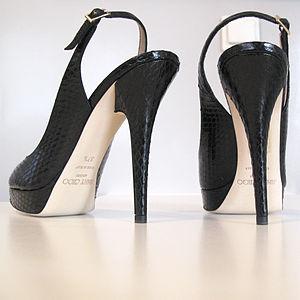
escarpins ouverts en Élaphe de marque Jimmy Choo, modèle Clue, talons 115mm, plateforme de 20mm.
Jimmy Choo est un créateur de chaussures de luxe réputé internationalement, fondateur à Londres en 1996 de la marque de prêt à porter du même nom.